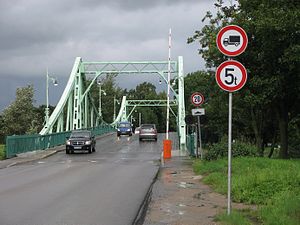
Oskara Kalpaka-broen
Trafik passerer Oskara Kalpaka-broen
Oskara Kalpaka-broen er en drejebro og et teknisk monument i Liepāja, en havneby i det vestlige Letland ved Østersøen, og én af de ældste broer bygget som metalkonstruktion i hele Letland.